Khalili Imperial Garniture

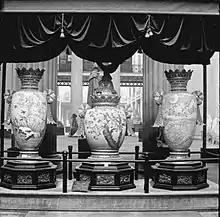
The garniture on display in Chicago in 1893

The idea for the design is credited to "Mr. Shin Shiwoda, Special Counsellor for the Arts of the Japanese Commission for the World's Columbian Exposition".